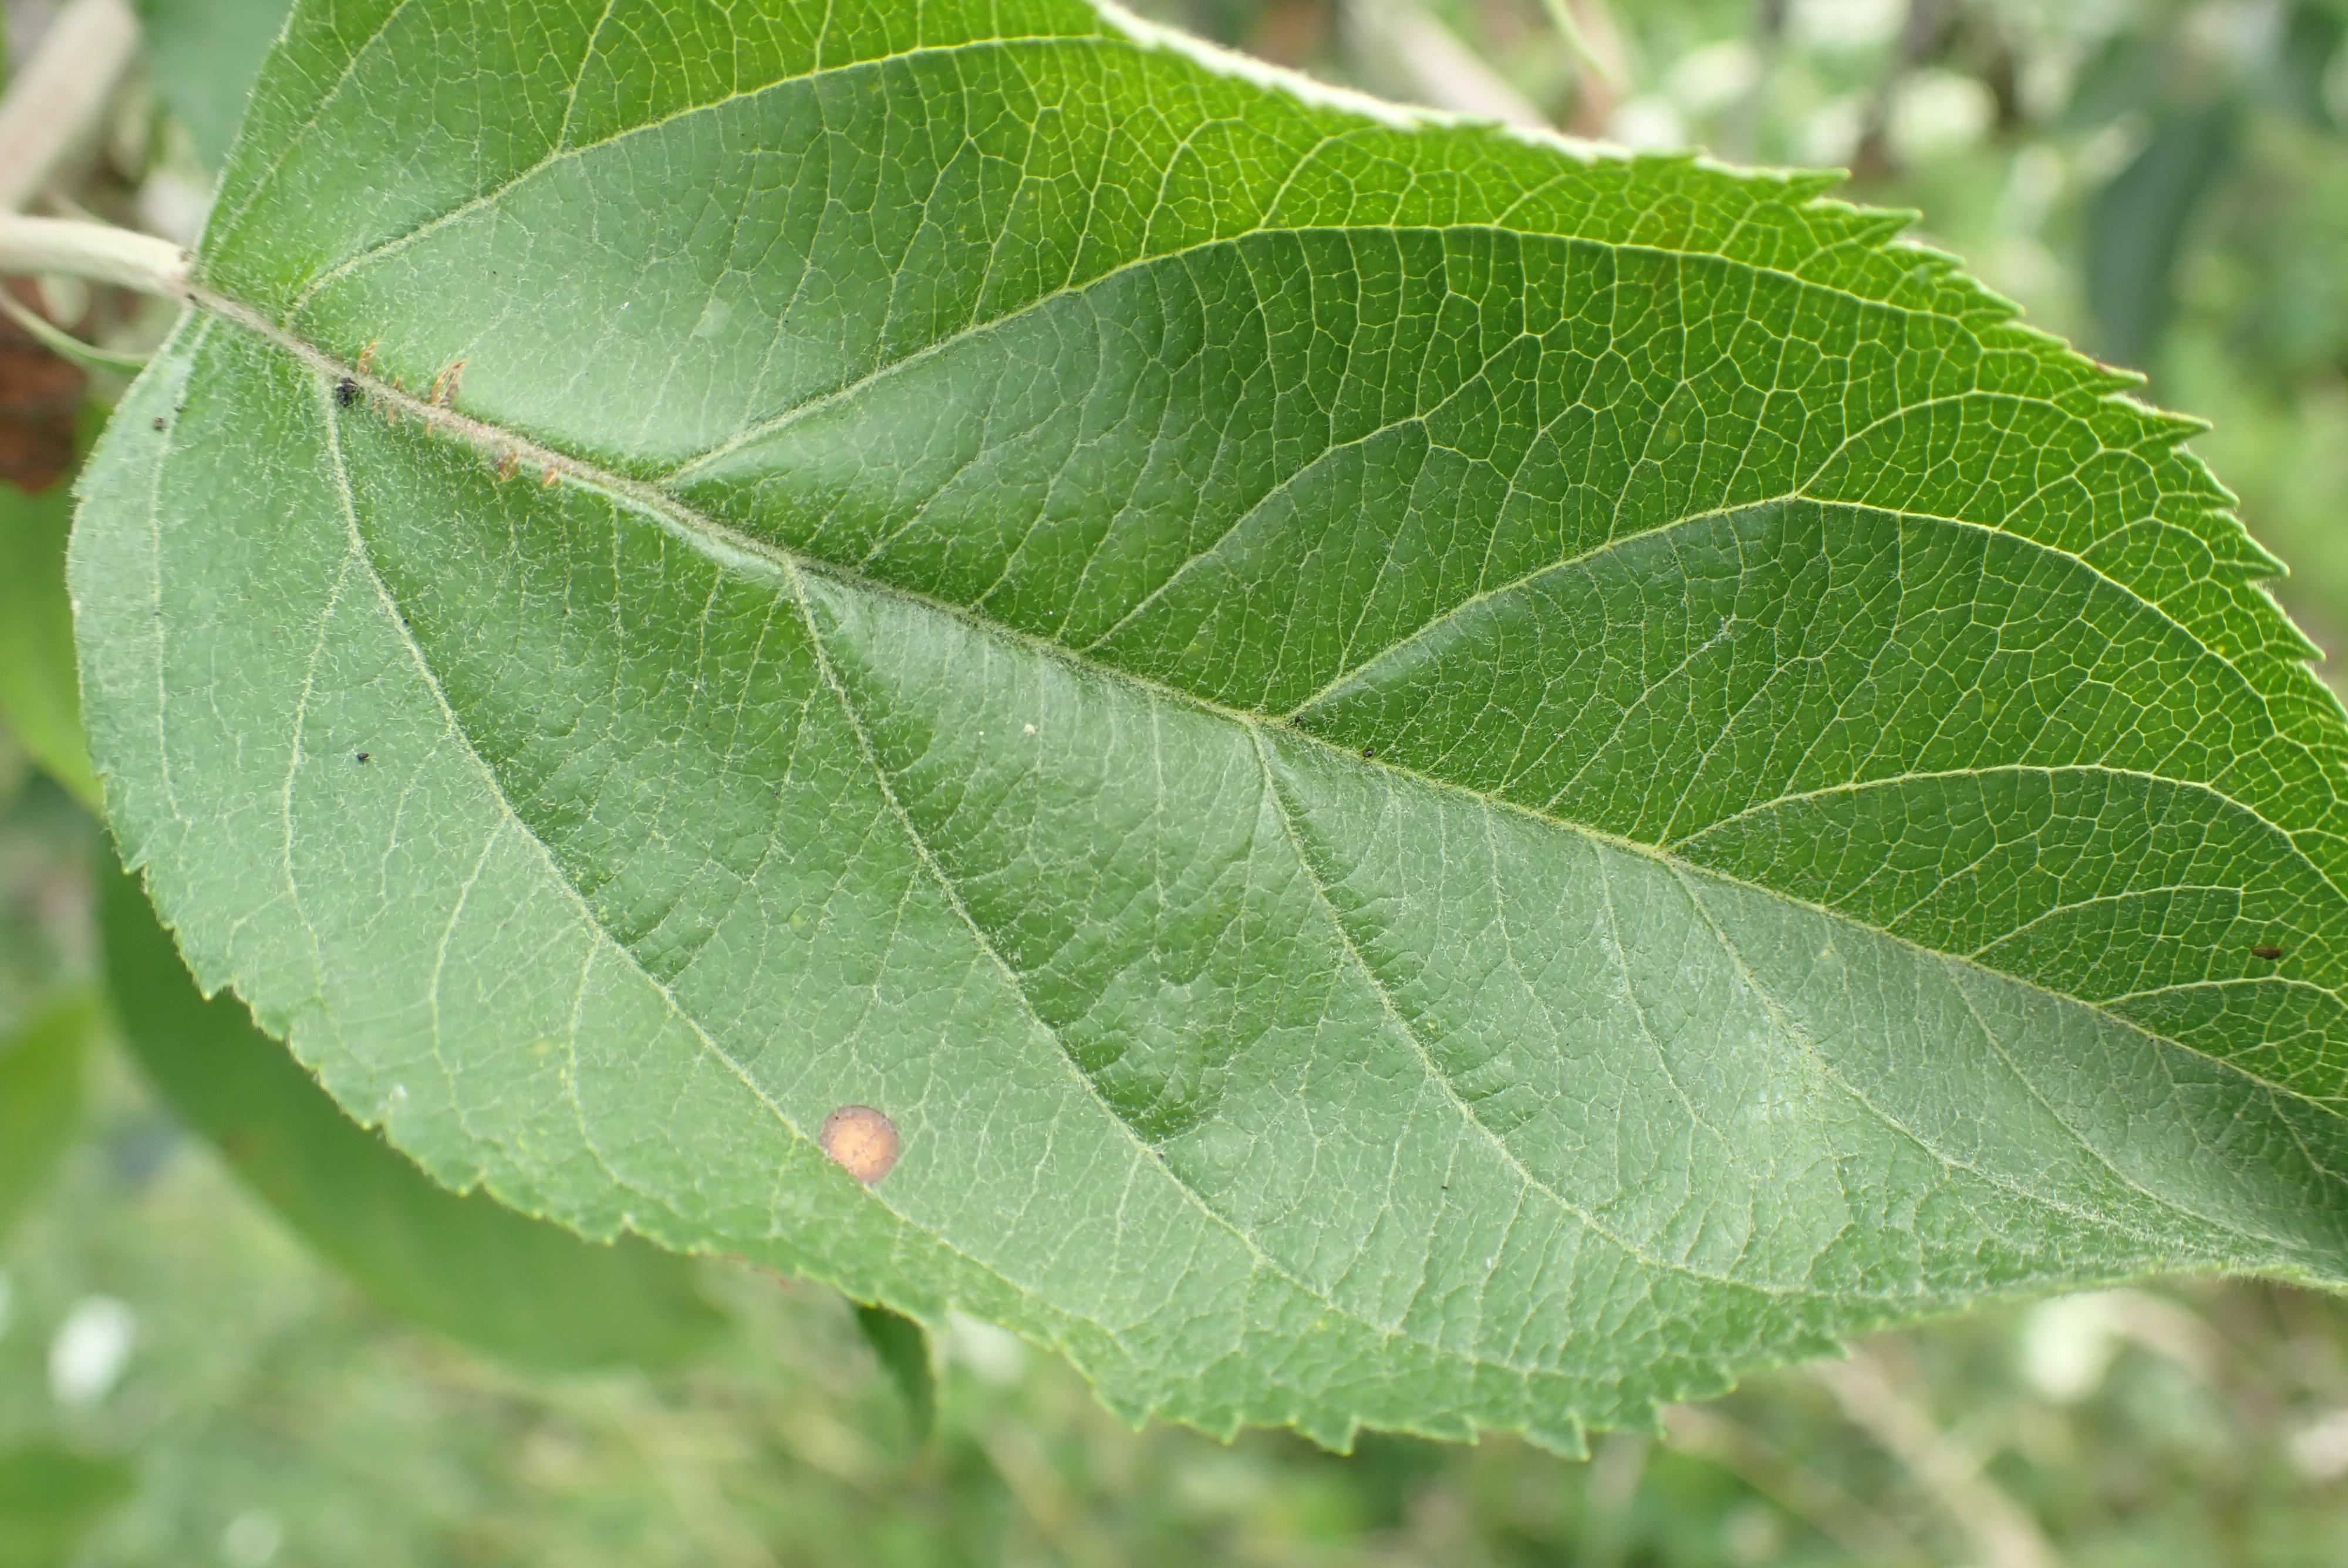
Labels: frog_eye_leaf_spot